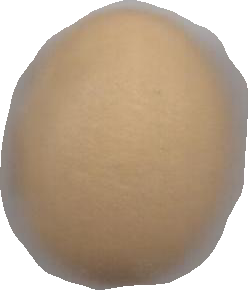
Variety: Dega